Use Me (Bill Withers song)

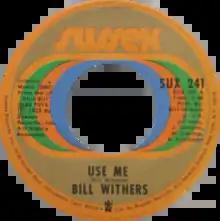
Side A of the US single

"Use Me" is a song composed and originally recorded by Bill Withers. It was included on his 1972 album "Still Bill" and was released as a single. An eight-minute live version opens the 1973 album "Live at Carnegie Hall".